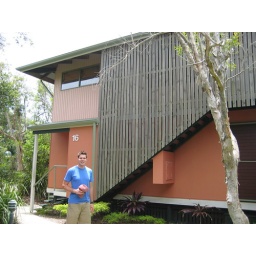
here was our beach house in the Sunshine Coast (Peregian Beach just south of Noosa in Queensland).